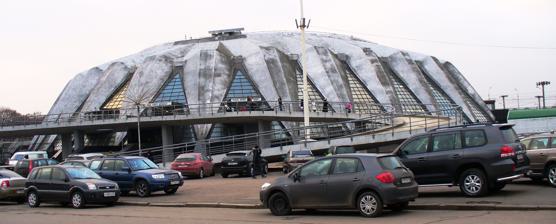
Building: Druzhba Multipurpose Arena
Country: Russia
Year built: 1979
Sports building in Moscow, Russia Druzhba Multipurpose Arena as it appears today Druzhba Multipurpose Arena under construction, July 1978 The Druzhba Multipurpose Arena ( Russian : Универсальный спортивный зал "Дружба" ) is an indoor arena in Moscow , Russia , part of the Luzhniki Sports Complex . It was built in 1979, and the first competition held there was the finals of the 7th USSR Summer Spartakiad . It hosted volleyball preliminaries of the 1980 Summer Olympics and was a venue of the 1986 Goodwill Games (women's basketball , freestyle wrestling , judo and handball events were held there). The capacity of the arena is for 3,500 people and is the regular home venue of WVC Dynamo Moscow Volleyball team. Notes